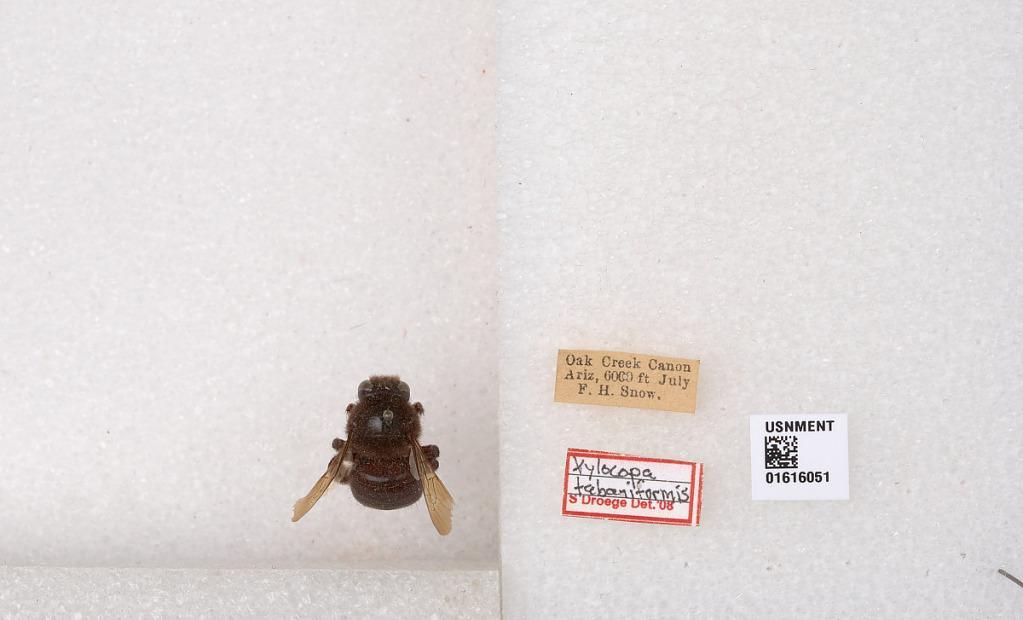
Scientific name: Xylocopa (Notoxylocopa) tabaniformis orpifex Smith
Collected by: F. Snow
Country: United States
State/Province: Arizona
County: Coconino
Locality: Oak Creek Canyon
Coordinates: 35.0242, -111.737
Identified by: Droege, Sam